Earl Bamber

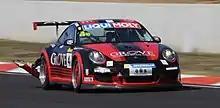
The Porsche 997 GT3-R Cup of Earl Bamber, Ben Barker and Stephen Grove at the 2014 Liqui Moly Bathurst 12 Hour.

Bamber progressed through karts and single seater series and was ranked sixth highest future star in the world by the internationally recognised website driverdb.com in 2008. At 15 he switched to the New Zealand Formula Ford Championship before competing in Asia two years later where he won the Asian Formula BMW title. He achieved pole positions, fastest laps and podium results in Formula Renault V6 and Australian Formula 3, despite a tight budget. In 2008 he won two vice-championship trophies – in Formula Renault V6 Asia and Toyota Racing Series New Zealand. Bamber contested several rounds of the international A1 Grand Prix series for the New Zealand team in 2009, finishing on the podium three times. He also stood on the podium in GP2 Asia, at the age of 19. In 2010 he repeated his 2008 success and was again crowned runner-up in the New Zealand Toyota Racing Series.